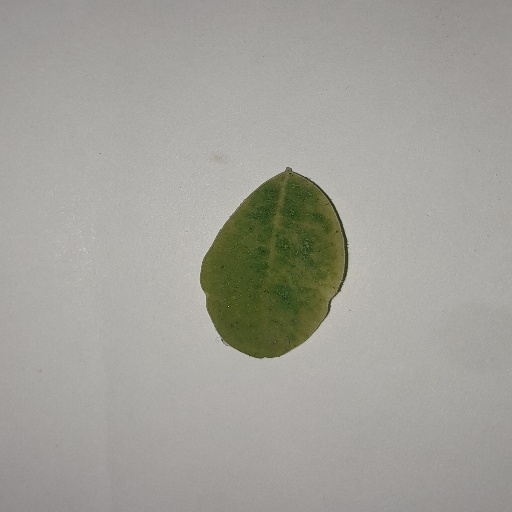
Species: Sojina
Leaf condition: Yellow Leaf